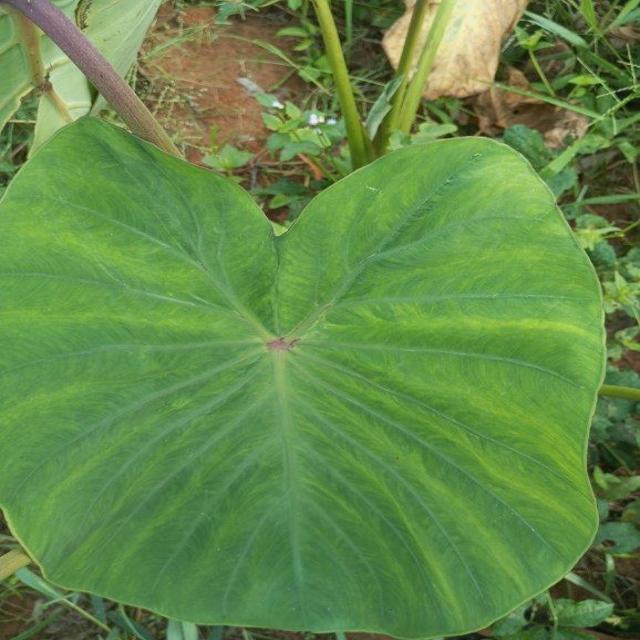
Label: Healthy